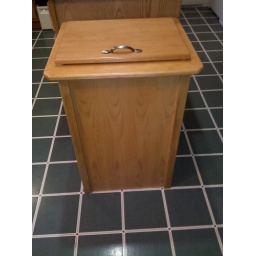
A simple box that fits over our kitchen garbage can to keep the dog and babies out of the trash.